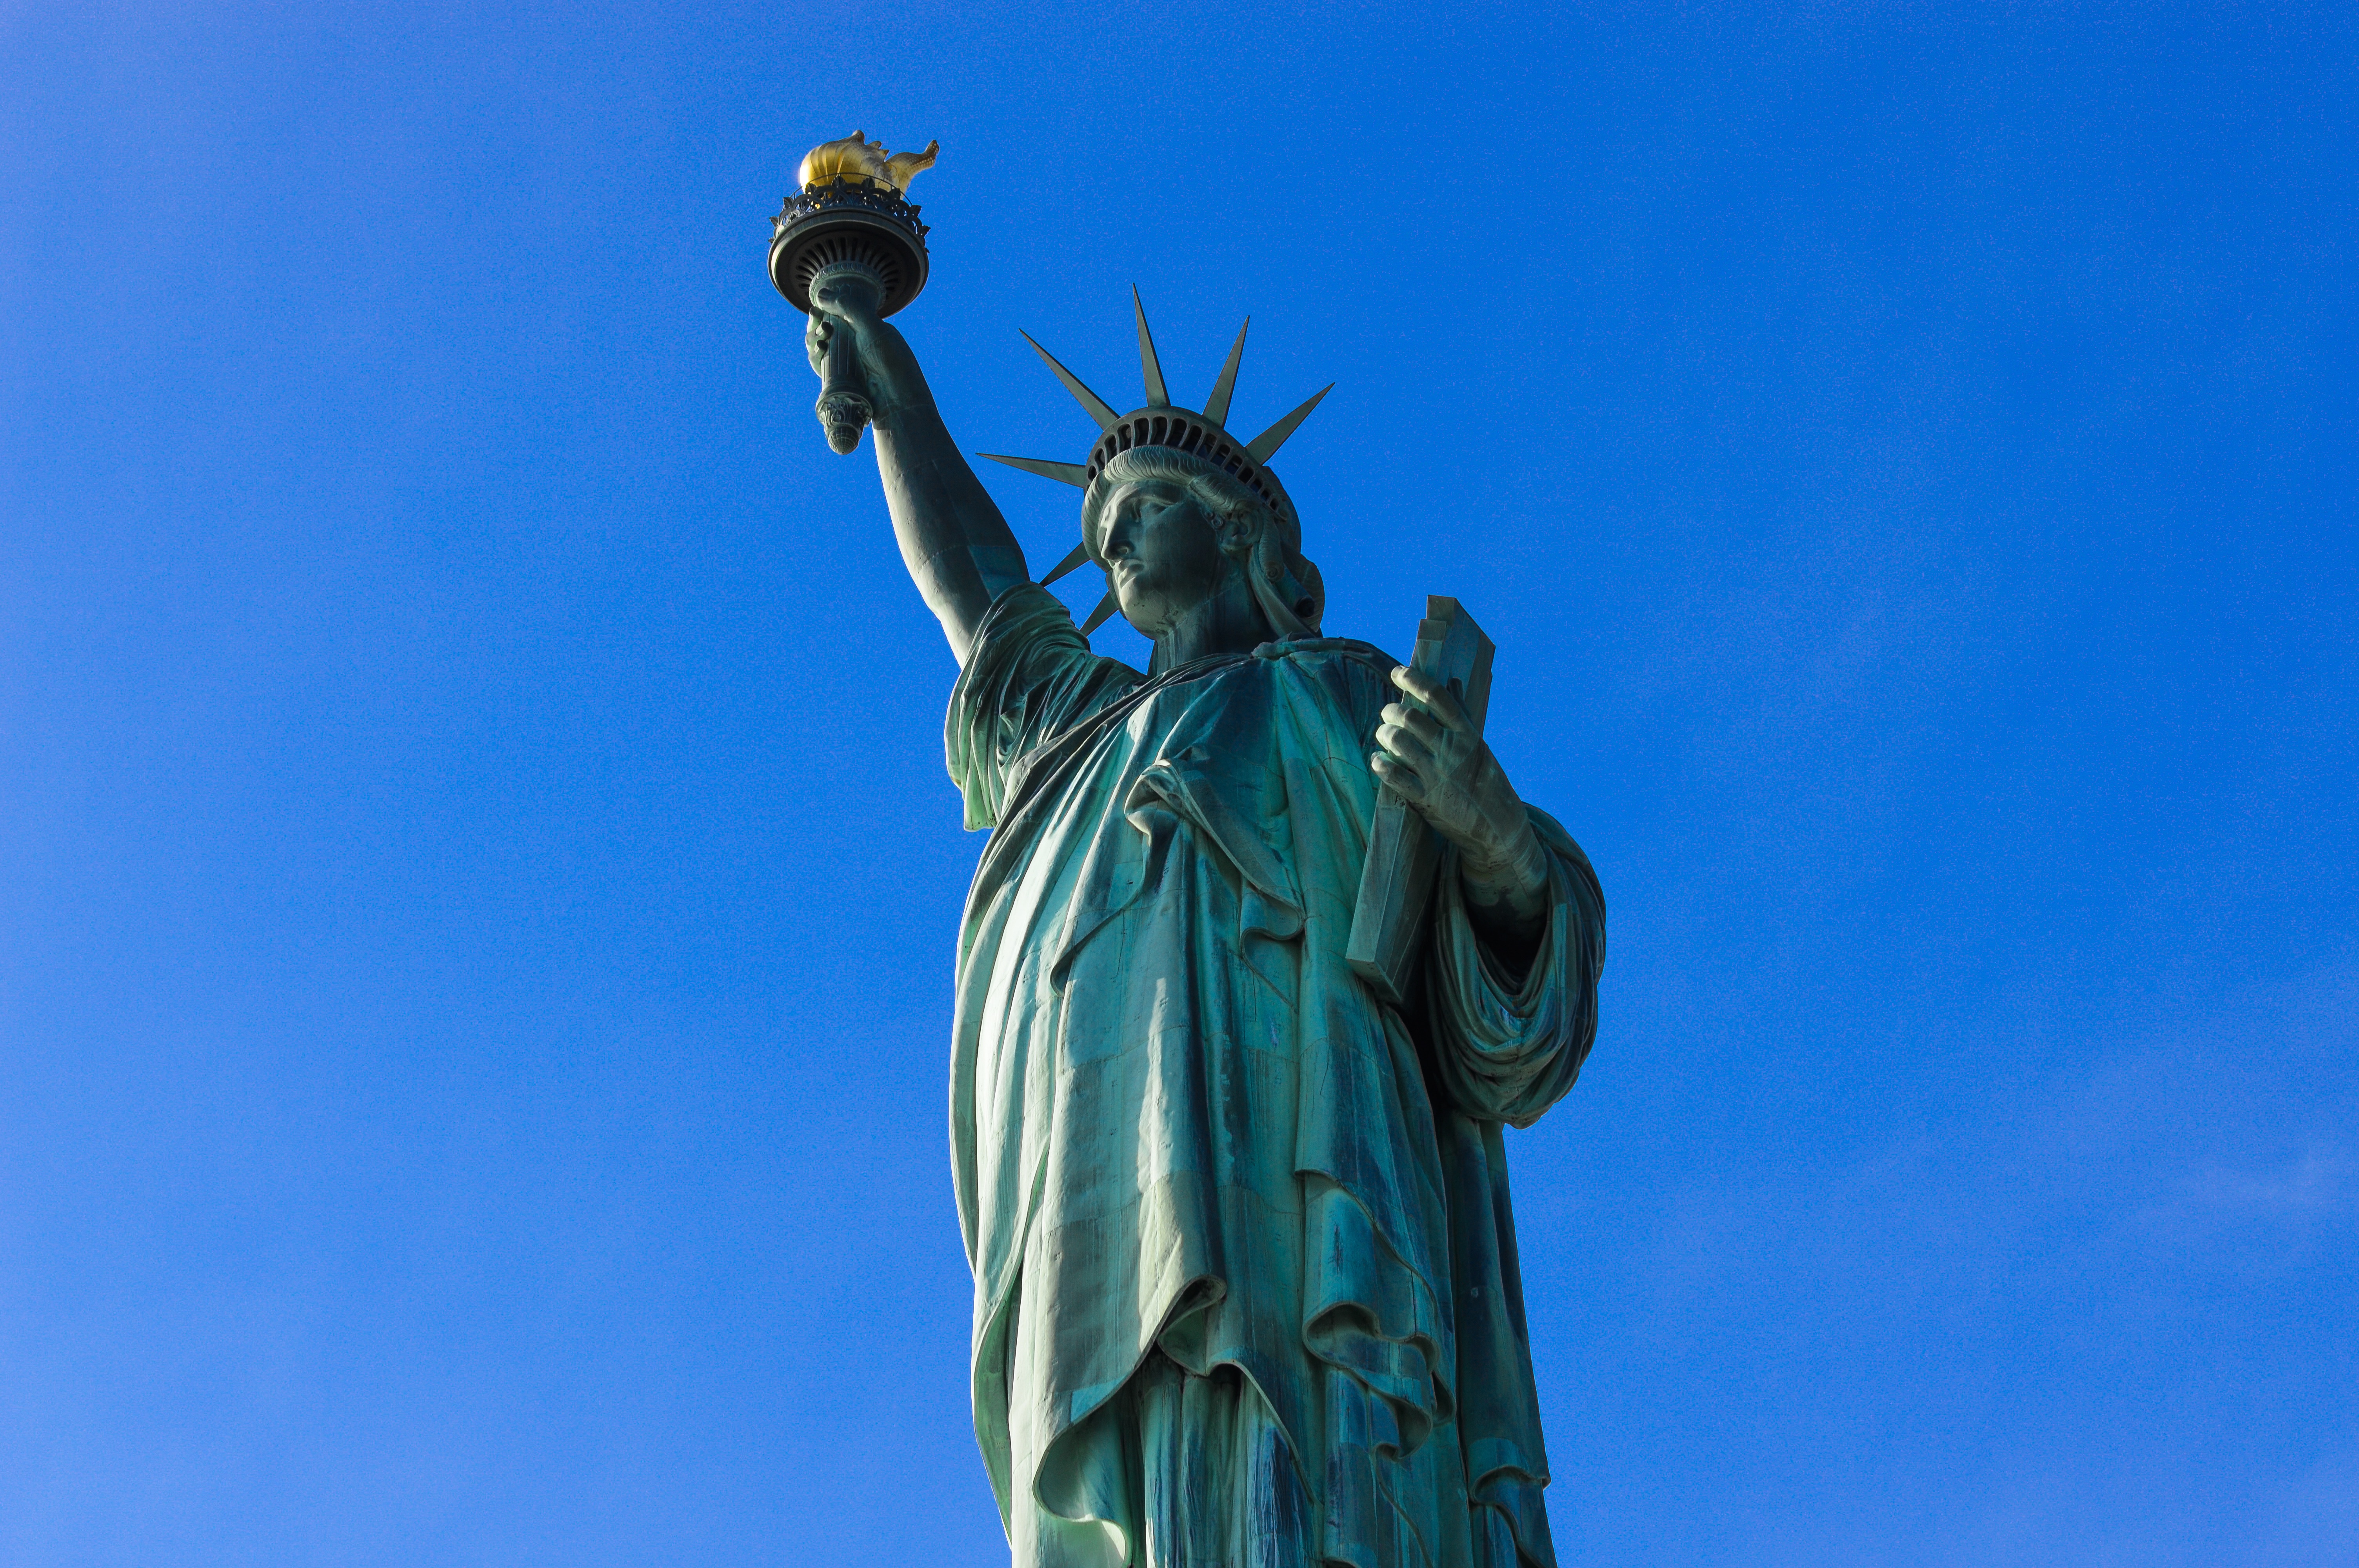
sky, monument, statue, blue, artwork, sculpture, temple